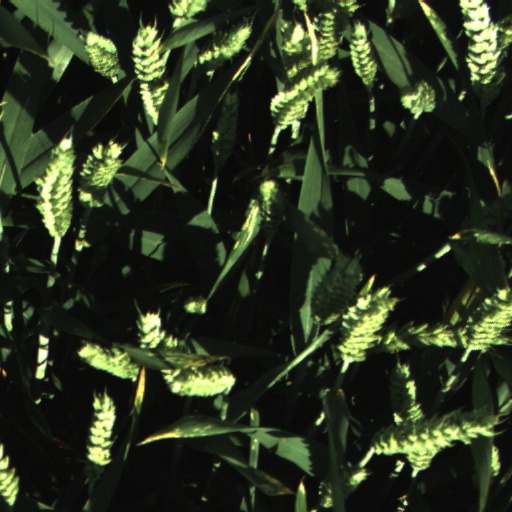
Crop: wheat